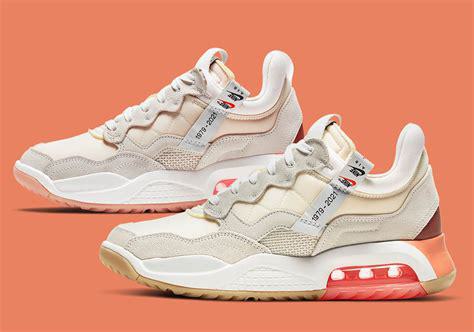
Brand: Jordan
Model: MA2